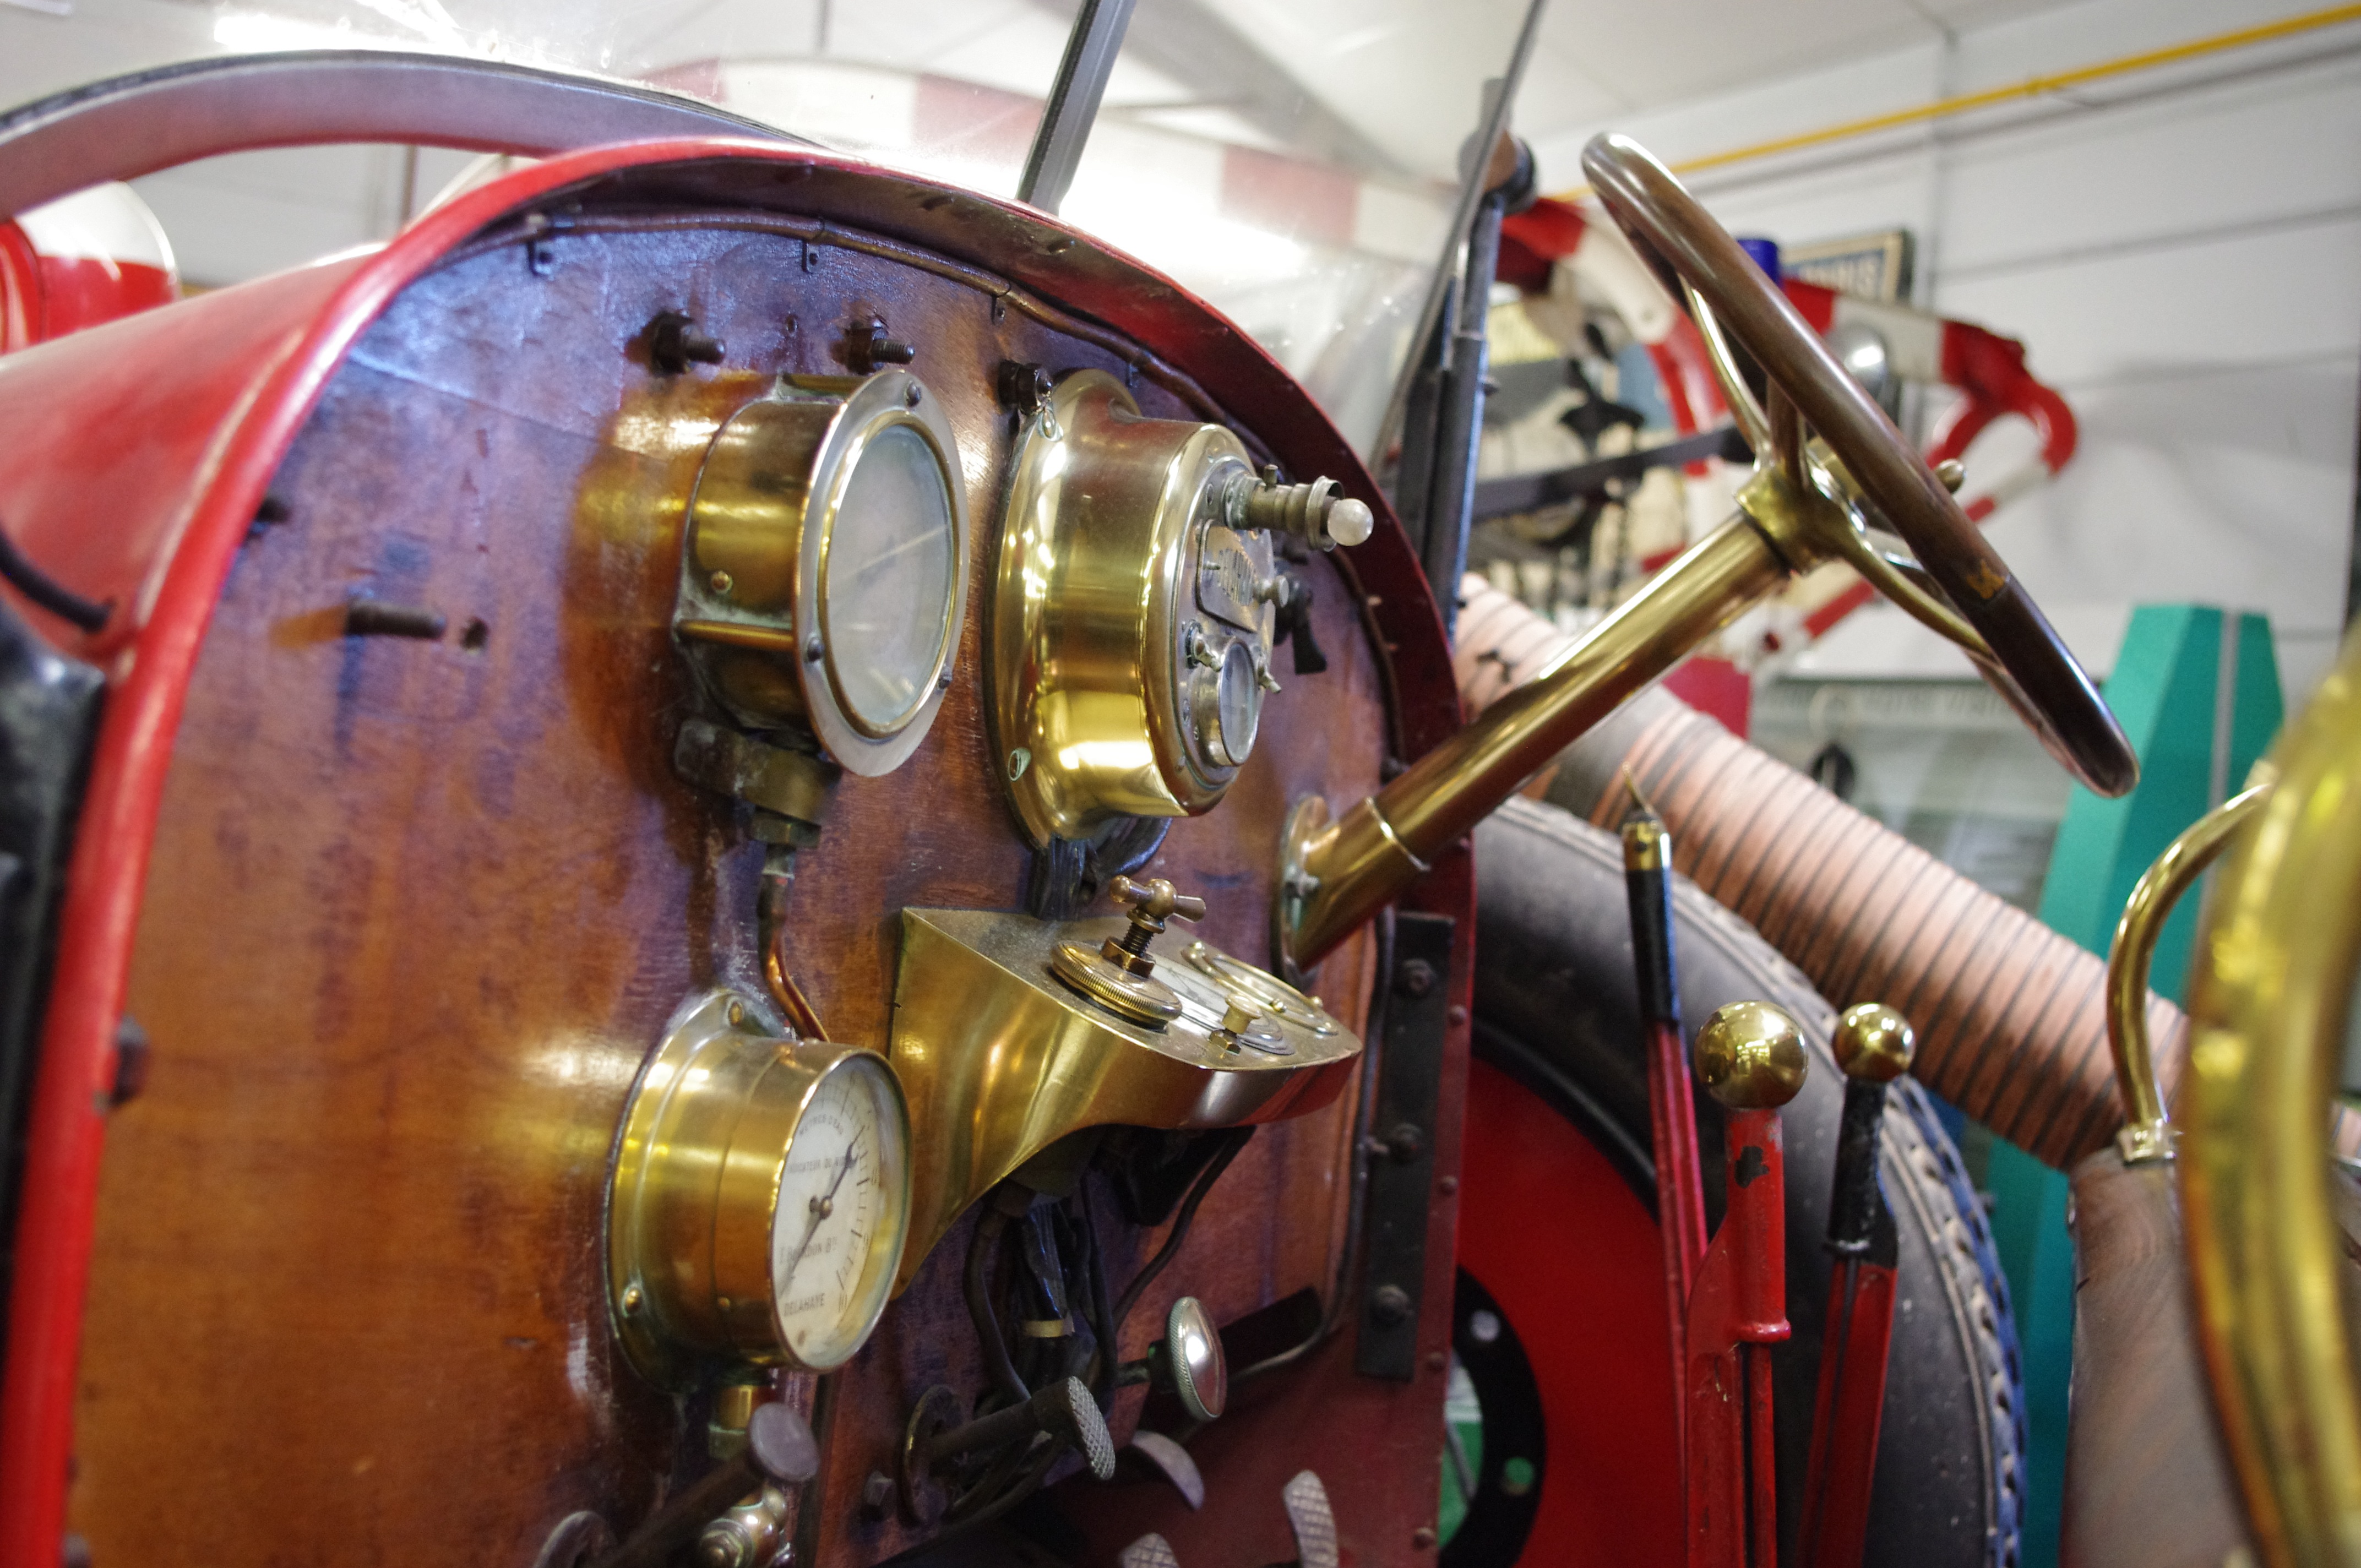
wheel, truck, vehicle, machine, old car, engine, steam engine, firefighter, older vehicles, aircraft engine, automotive engine part